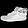
Label: Sneaker